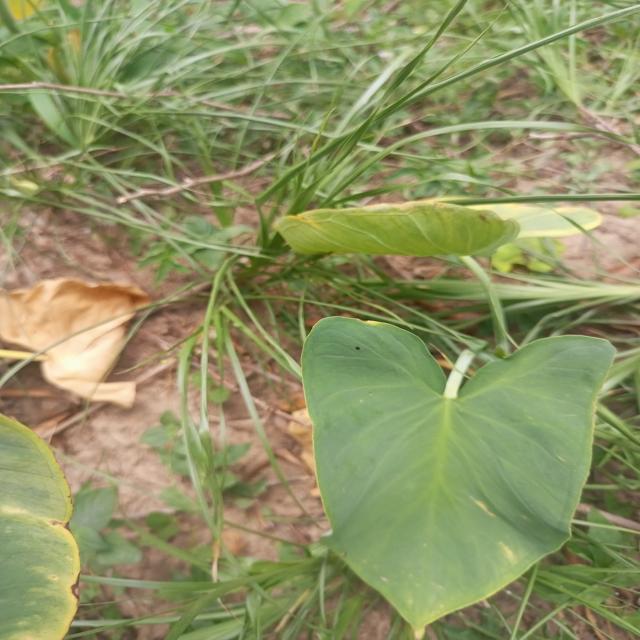
Label: Early_Blight